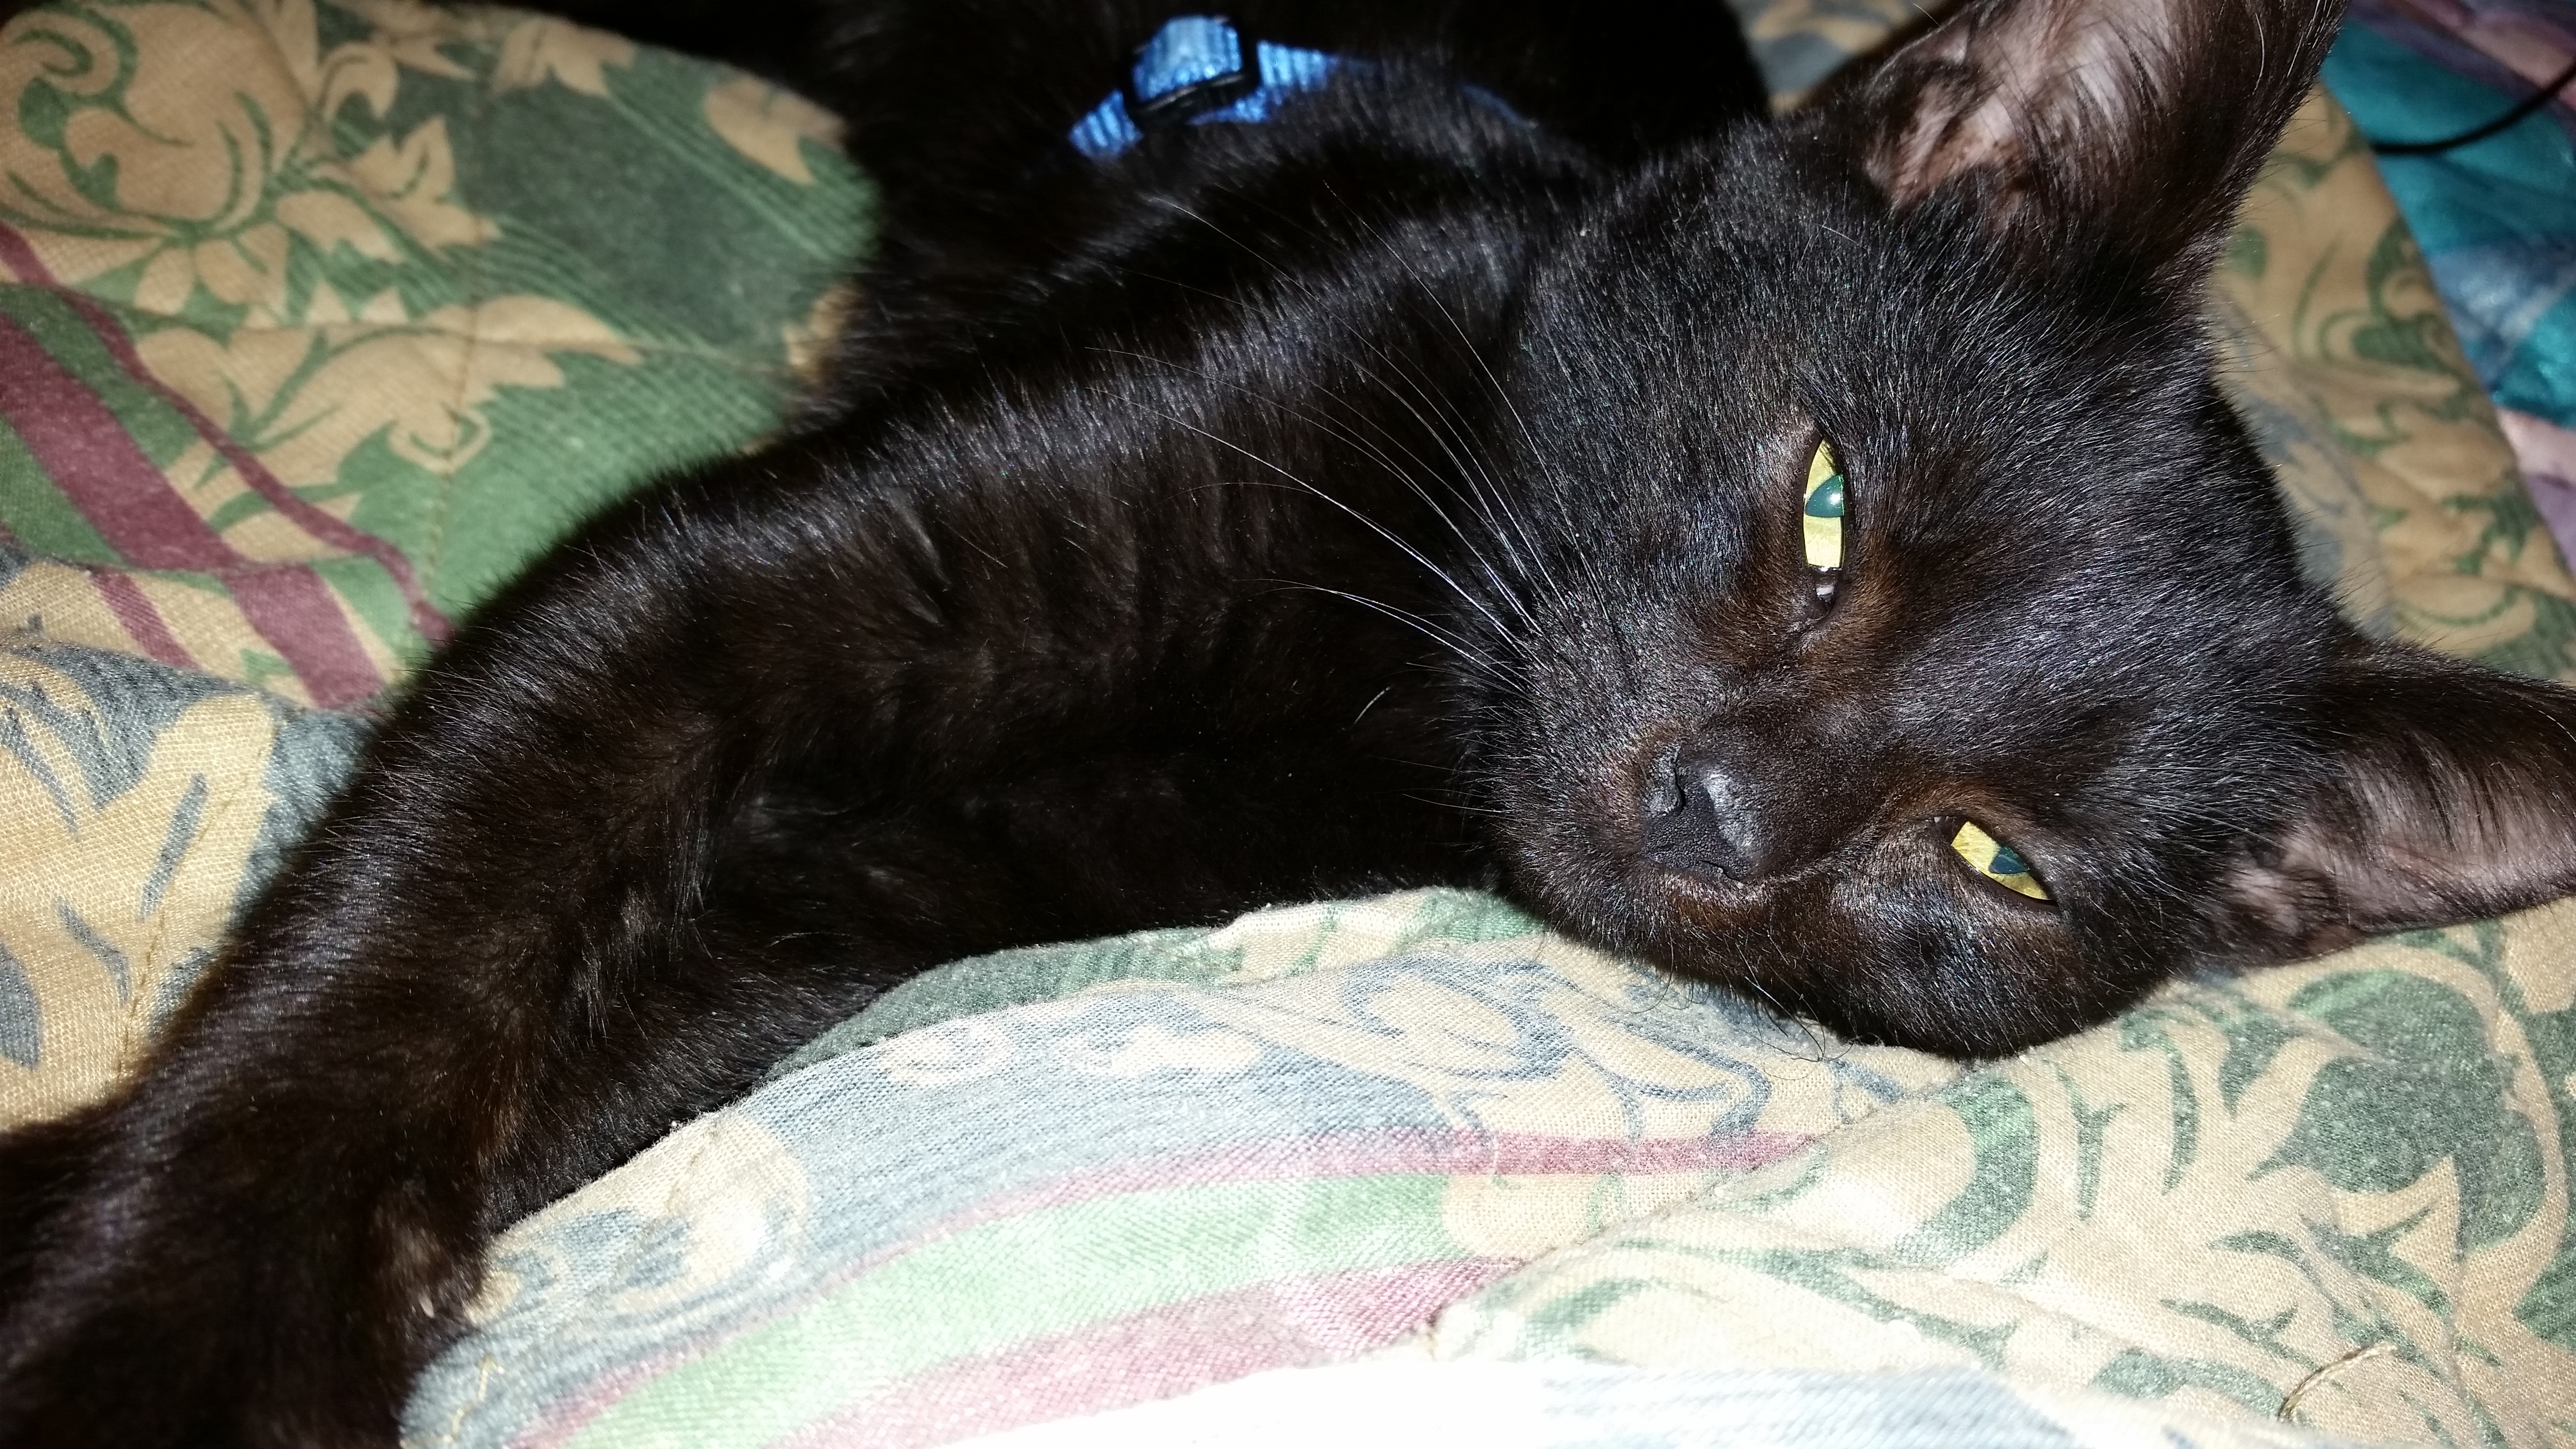
kitten, cat, mammal, black cat, black, nose, whiskers, kitty, vertebrate, relaxed cat, small to medium sized cats, cat like mammal, carnivoran, domestic short haired cat, cute kitty